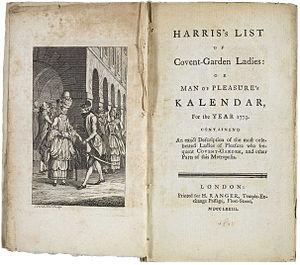
Harris's List of Covent Garden Ladies est une publication britannique, parue annuellement entre 1757 et 1795, répertoriant les prostituées du quartier de Covent Garden, à Londres. Éditée en format de poche, elle était imprimée à Covent Garden et vendue au prix de deux shillings et six pence. Dans son ouvrage Tableau de l'Angleterre publié en 1788, Johann Wilhelm von Archenholz estime à environ 8 000 le nombre d'exemplaires de la revue vendus chaque année.